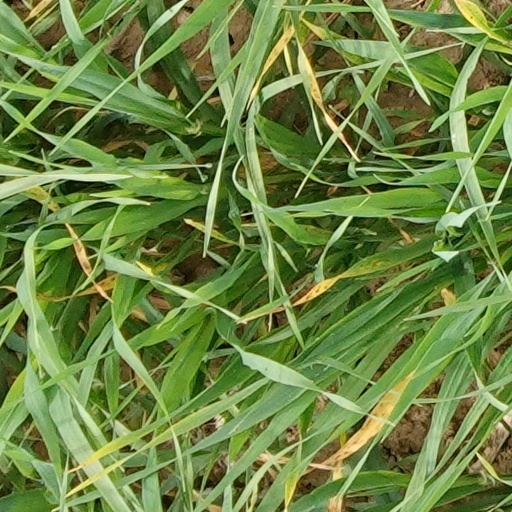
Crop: wheat